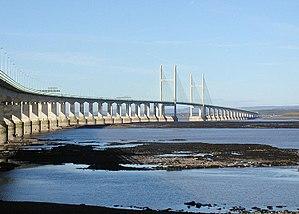
Chronologie de l'Europe
L'autoroute M4 est une autoroute du Royaume-Uni d'une longueur de 305 km. Construite entre 1961 et 1996, elle est la route principale pour les véhicules au pays de Galles.
John Laing Group plc est un entrepreneur du bâtiment britannique. Il travaille particulièrement dans le domaine du secteur public à financement privé, tels que des routes, des voies ferrées, des hôpitaux et des écoles, dans le cadre d'accords de partenariat public-privé et d'initiative de financement privé. Il est coté à la bourse de Londres et fait partie de l'indice FTSE 250.